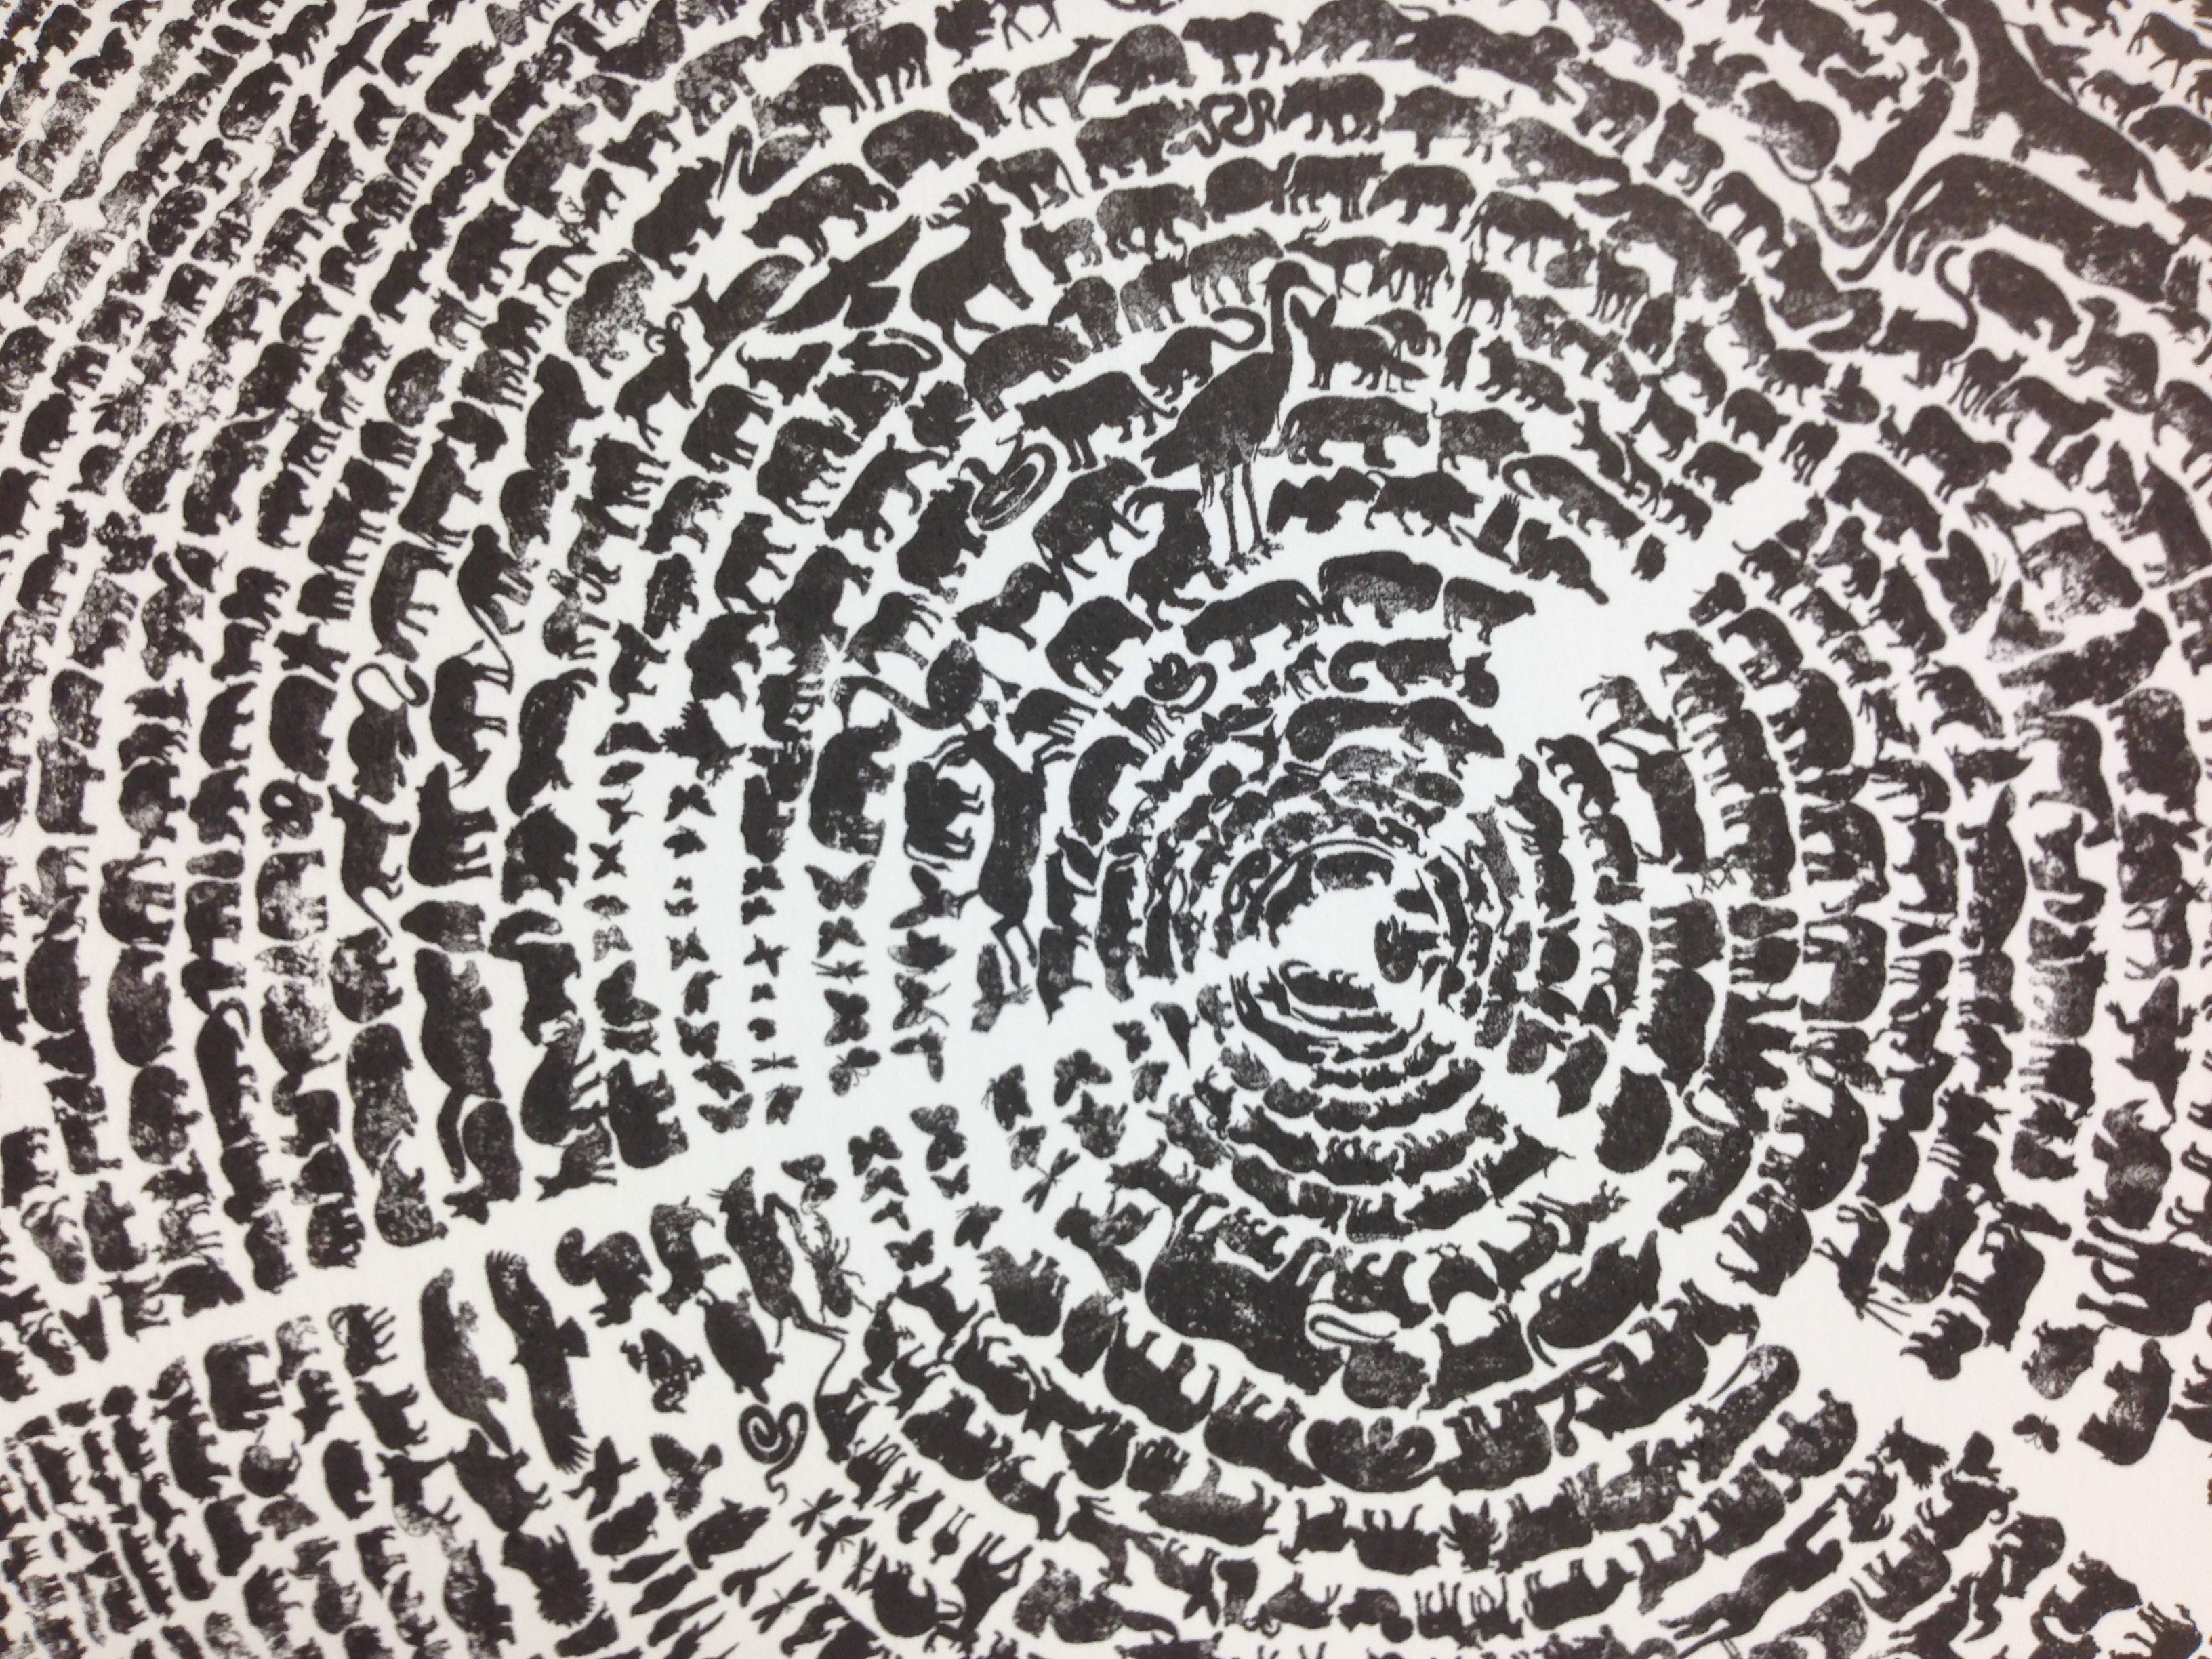
black and white, pattern, line, monochrome, material, circle, textile, art, cool image, drawing, design, symmetry, shape, doily, monochrome photography